Javanese people

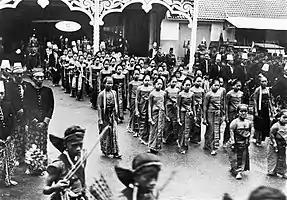
A Javanese courtly ceremony at Keraton Surakarta in 1932

In 1619 the Dutch established their trading headquarter in Batavia. Java slowly fell to the Dutch East India Company, which would also eventually control most of Maritime Southeast Asia. The internal intrigue and war of succession, in addition to Dutch interference, caused the Mataram Sultanate to break up into Surakarta and Yogyakarta. The further separation of the Javanese realm was marked by the establishment of the Mangkunegaran and Pakualaman princedom. Although the real political power in those days actually lay with the colonial Dutch, the Javanese kings, in their keratons, still held prestige as the supposed power centre of the Javanese realm, especially in and around Surakarta and Yogyakarta.